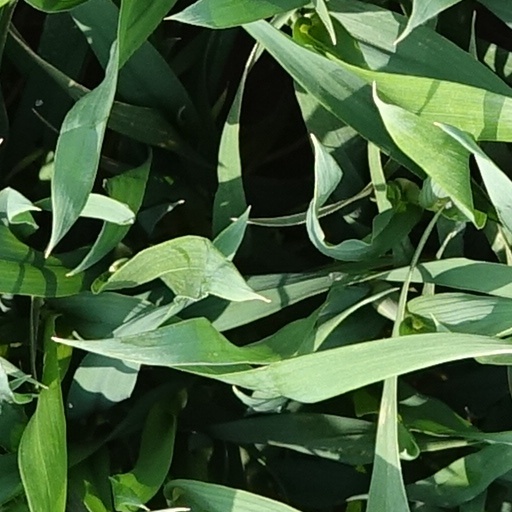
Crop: wheat